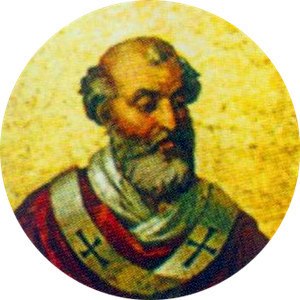
Paverækken / 1. årtusinde / 7. århundrede
Dette er en liste over paver, den romersk-katolske kirkes overhoved. Paverækken strækker sig tilbage til apostlen Peter.